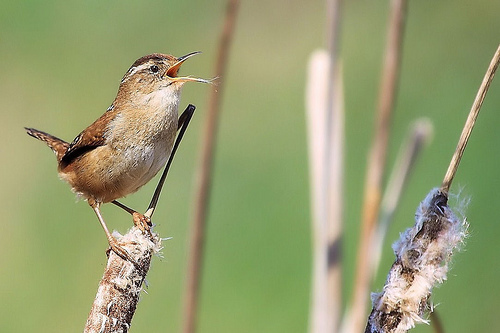
this bird has a really long bill and brown feet.
a small bird with a white chest while the color progresses from white to a light brown towards it's wings and abdomen.
this is a brown bird with a grey breast and a long pointed beak.
this little bird has a white belly and breast with a brown crown and white eyebrow.
the small, light brown bird has a curved-downward, sharp beak.
this small brown colored bird has a long thing sharp pointed beak and features white accents on the head and breast area of the small bird.
a bird with a black bill, tan breast and black and brown secondaries.
this bird has a long beak and long legs with a white stripe over its eye.
this bird has a brown crown, brown primaries, and a brown belly.
this bird has a long thin beak, a light brown breast and a brown crown.
Species: Marsh Wren